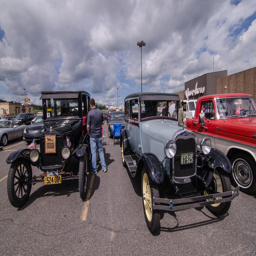
the classic cars were out at show